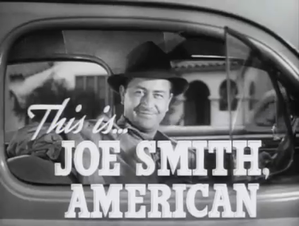
Un Américain pur sang est un film américain réalisé par Richard Thorpe, sorti en 1942.